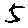
Label: 5